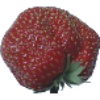
Label: Strawberry Wedge 1